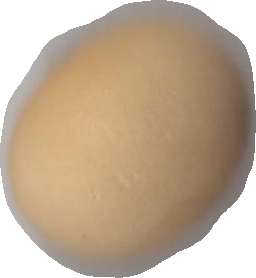
Variety: Grobogan